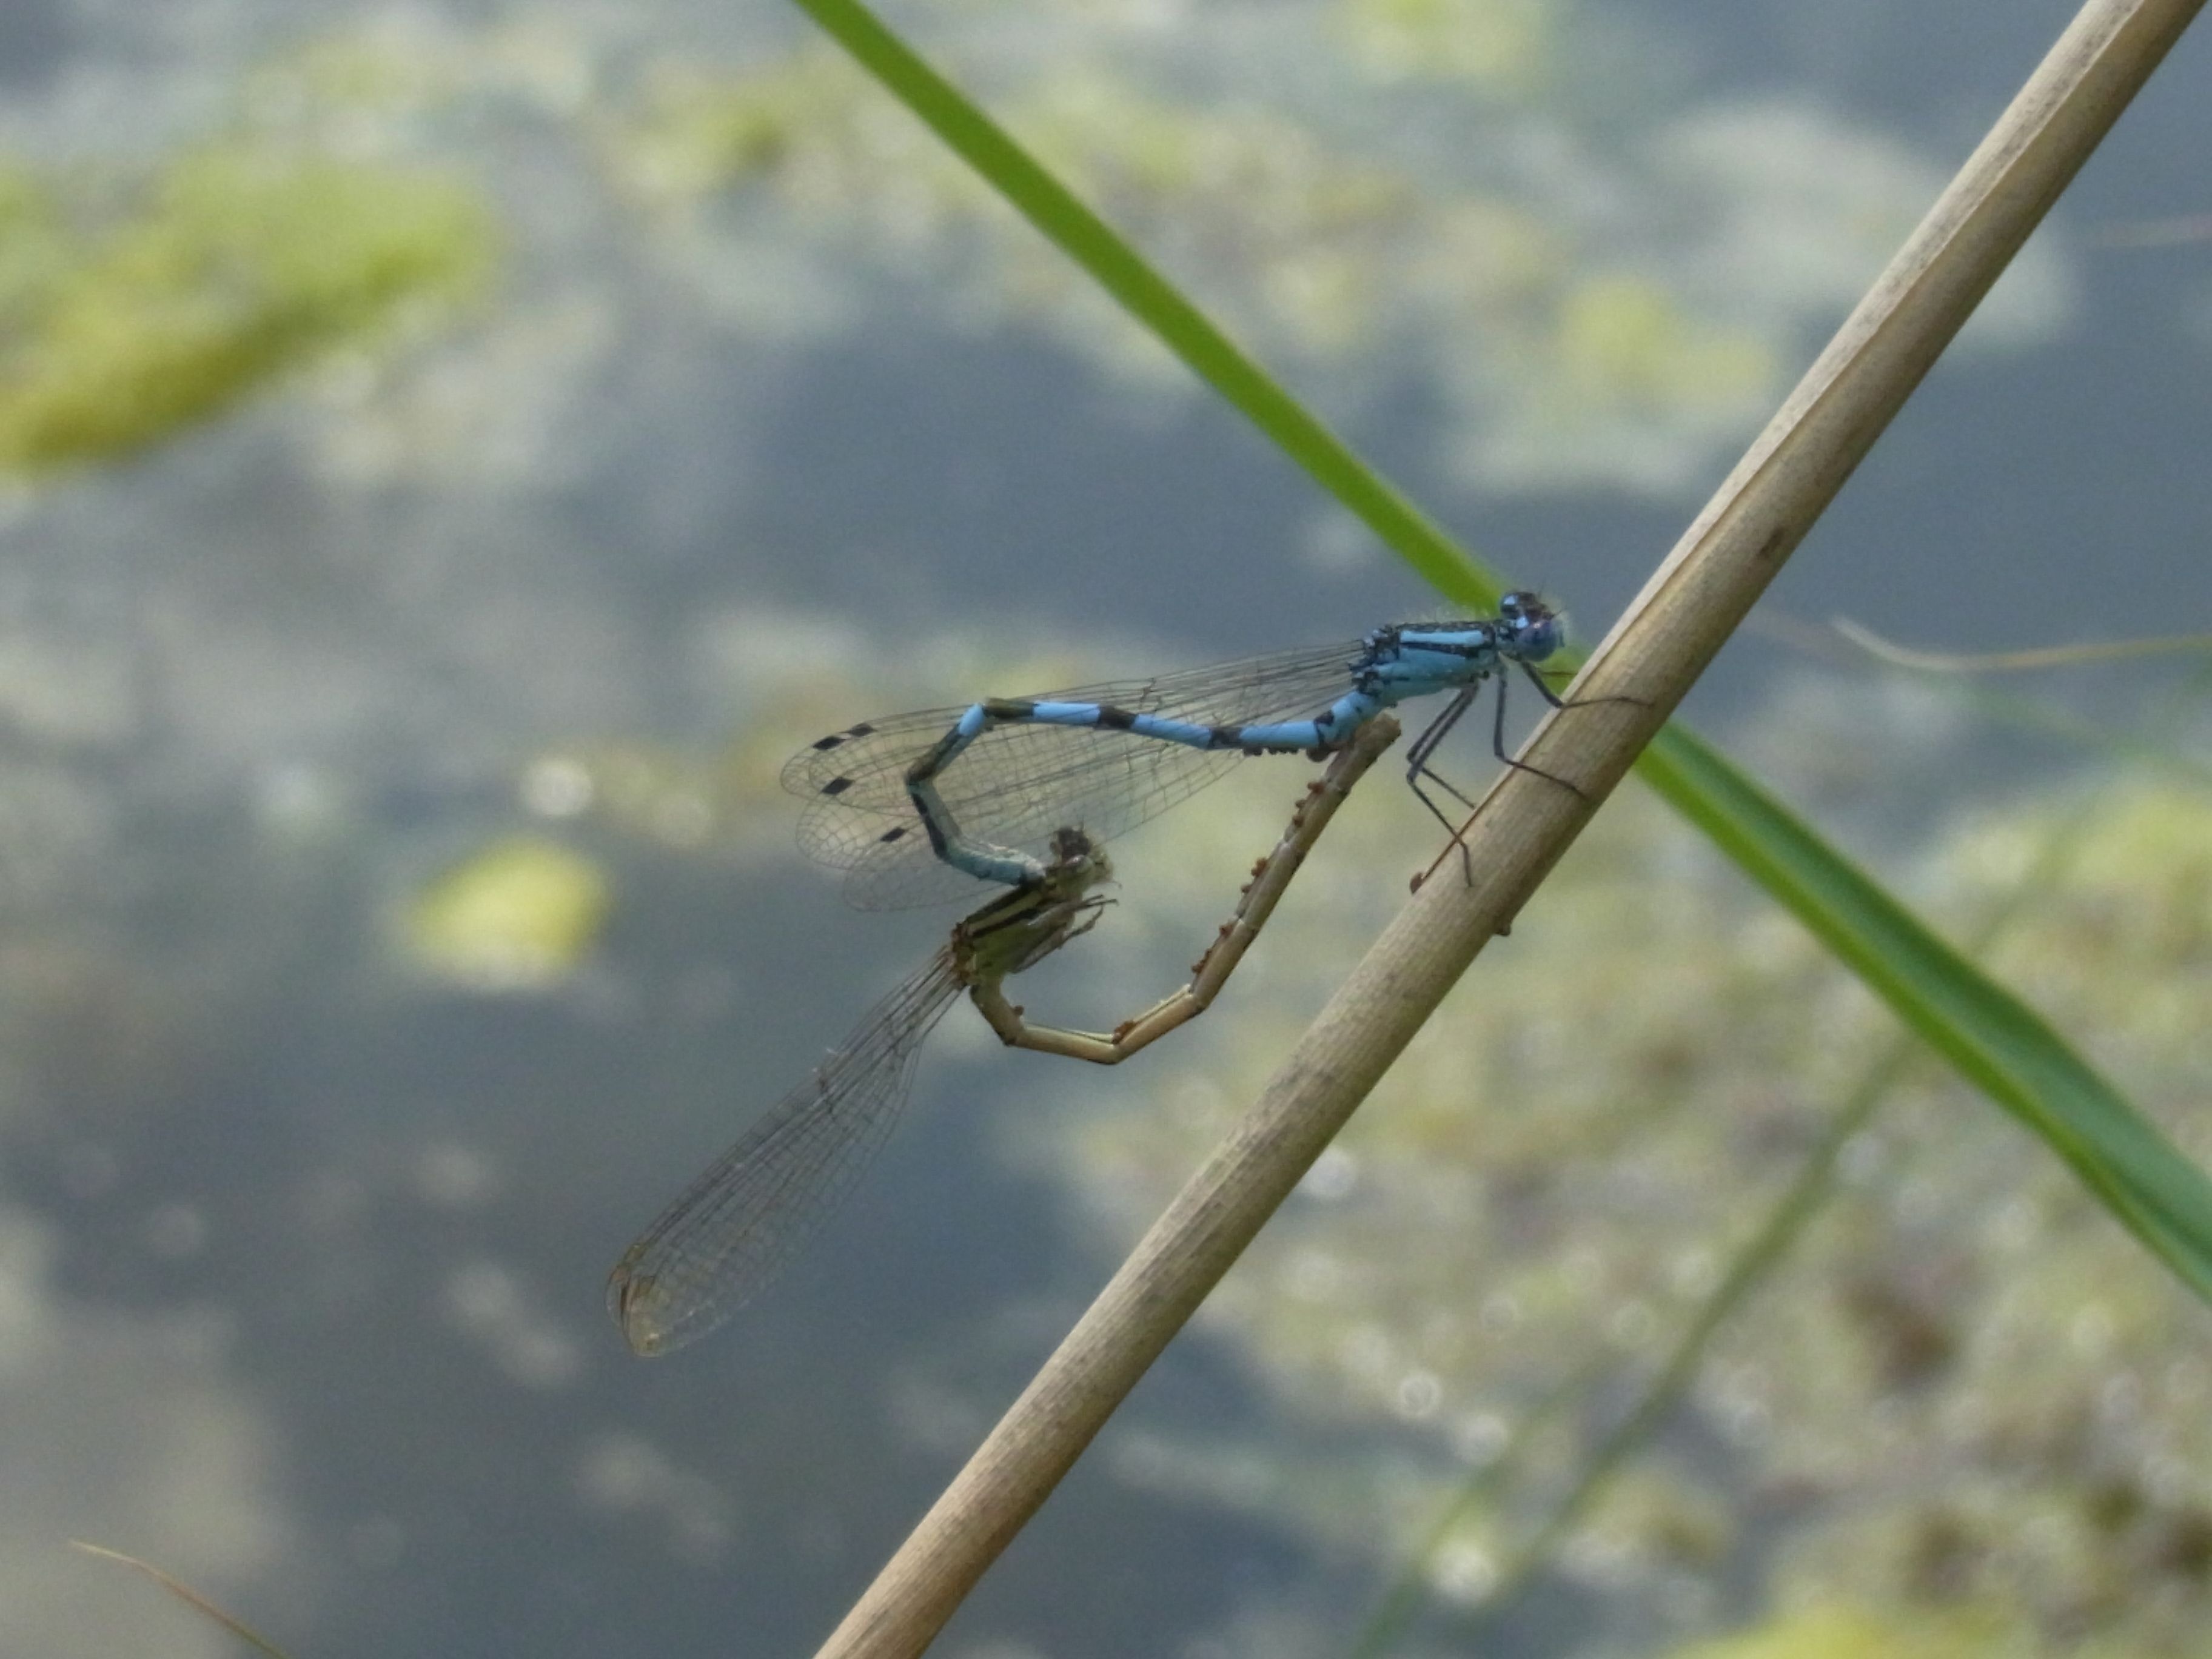
water, nature, branch, wing, animal, green, insect, fauna, invertebrate, close up, dragonfly, damselfly, macro photography, arthropod, dragonflies, plant stem, dragonflies and damseflies, net winged insects